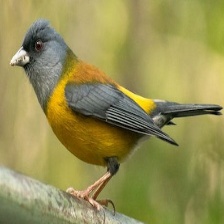
Species: PATAGONIAN SIERRA FINCH
Scientific name: PHRYGILUS PATAGONICUS
ImageNet parent category: house_finch